Antônio de Siqueira Campos

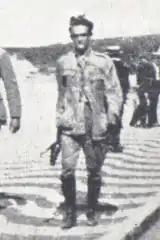
Siqueira Campos on Copacabana Beach on 6 July 1922

Antônio de Siqueira Campos (18 May 1898 – 10 May 1930) was a leader and one of two survivors of a military revolt that occurred in July 1922 on Copacabana Beach in Rio de Janeiro, Brazil, which became known as the Copacabana Fort revolt. Following release from prison he took part in further rebellions including the so-called Prestes Column from 1925 to 1927.